Samuel Gitterman

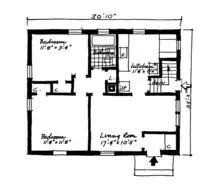
A design for a small semi-prefabricated house for the Department of National Defense. Although the authoring architect of this particular design is unknown, Gitterman created many similar small house designs on behalf of the DND.

In 1937, Gitterman moved to Ottawa and began developing designs for small semi-prefabricated houses for the Department of National Defence. Unlike traditional houses, these ‘pre-fabs’, used by the military, consisted of standardized components that could fit together like a puzzle, be constructed in 36 hours, and easily be dismantled and reassembled elsewhere if need be.